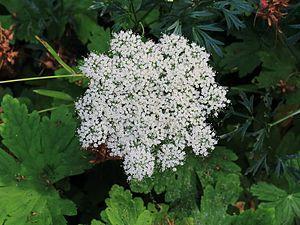
Cette liste de Tracheophyta de Bosnie-Herzégovine, ainsi que d’espèces introduites est un aperçu incomplet d’espèces de mousses, de fougères, de gymnospermes et d’angiospermes citées dans la littérature disponible en langues bosniaque, croate, serbe et serbo-croate. Cet aperçu n’inclue pas des espèces cultivées ni celles occasionnellement introduites.